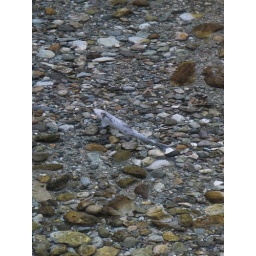
Looks to funny, a salmon in so clear a water you don't really see it